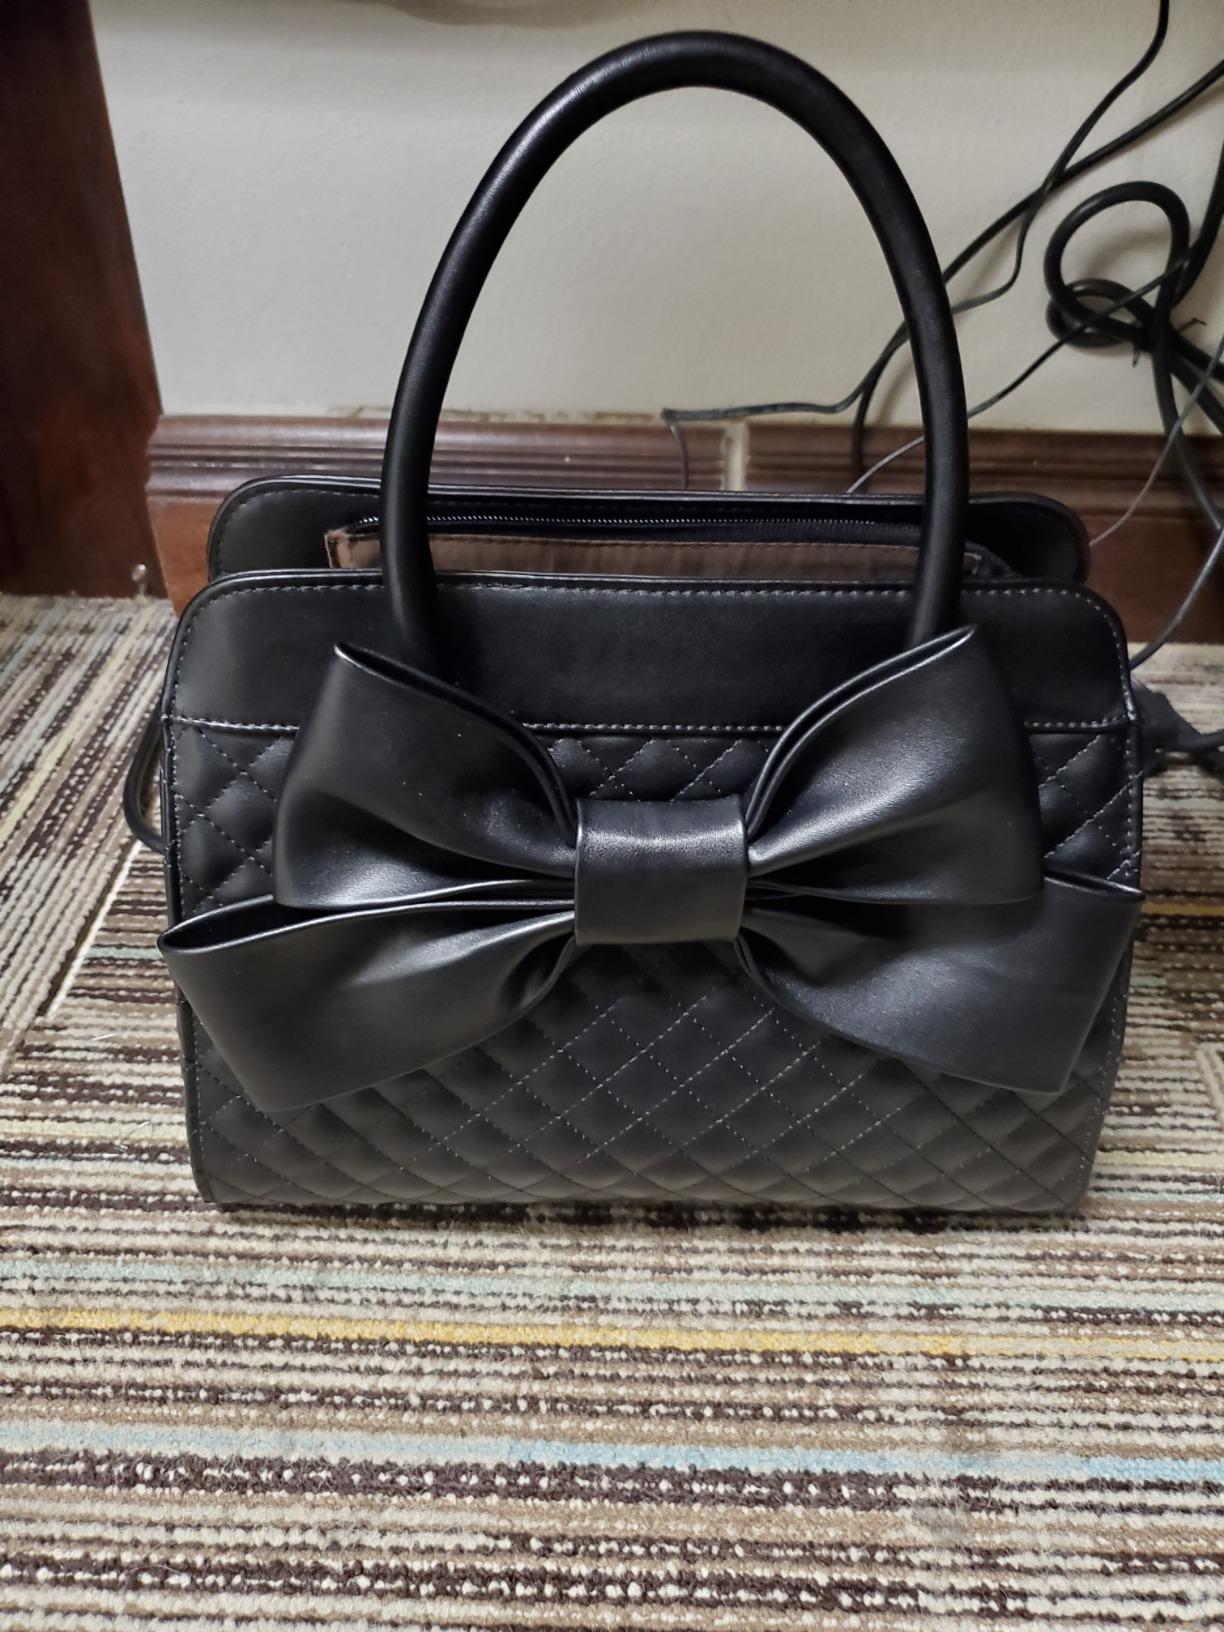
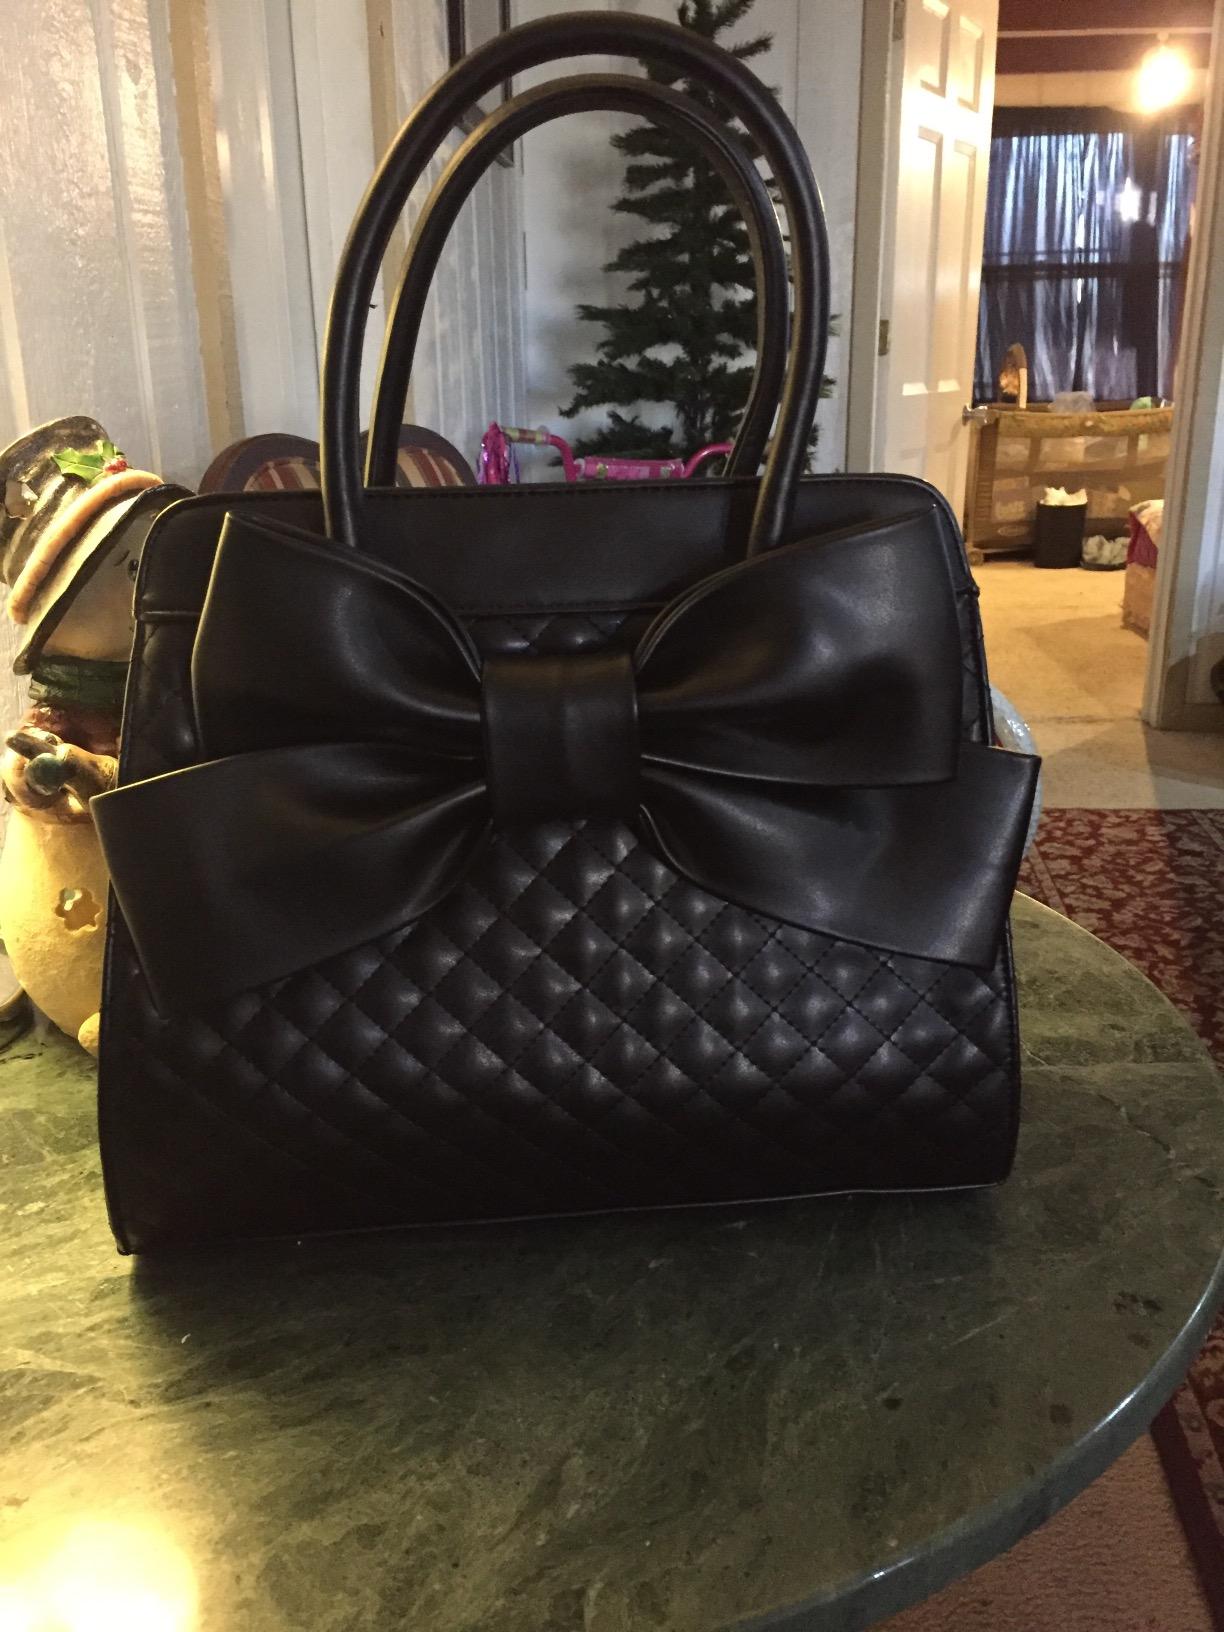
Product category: accessories_handbag
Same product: yes